Pelotas

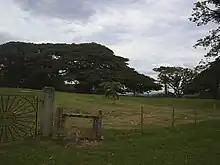
The countryside of Pelotas

Another important immigration was that of the Germans (the majority from Pomerania — see Pomeranians), even though they preferred to settle in rural areas, unlike the Portuguese, who settled in the city itself. Also worthy to mention are other ethnicities that settled in Pelotas, such as Africans (descendants of slaves, mainly from Angola), Italians, Poles, French, Jews, Lebanese Arabs, etc. The number of descendants from indigenous peoples, despite being unknown, is probably very small.